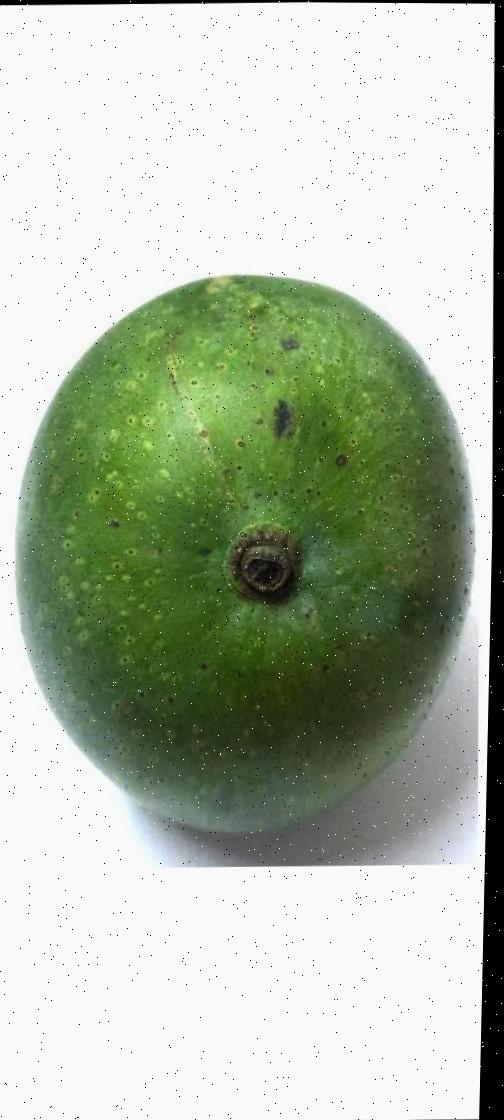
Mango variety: Ashshina Zhinuk